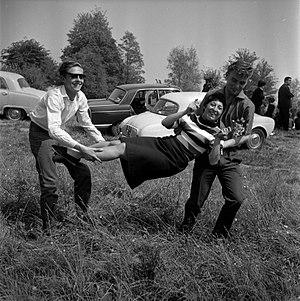
Village de Bourg-Saint-Bernard (Haute-Garonne). Le 18 Mai 1964. Vue d'un groupe de jeunes dans le pré de la Fadaise.
Bourg-Saint-Bernard est une commune française située dans le département de la Haute-Garonne en région Occitanie.